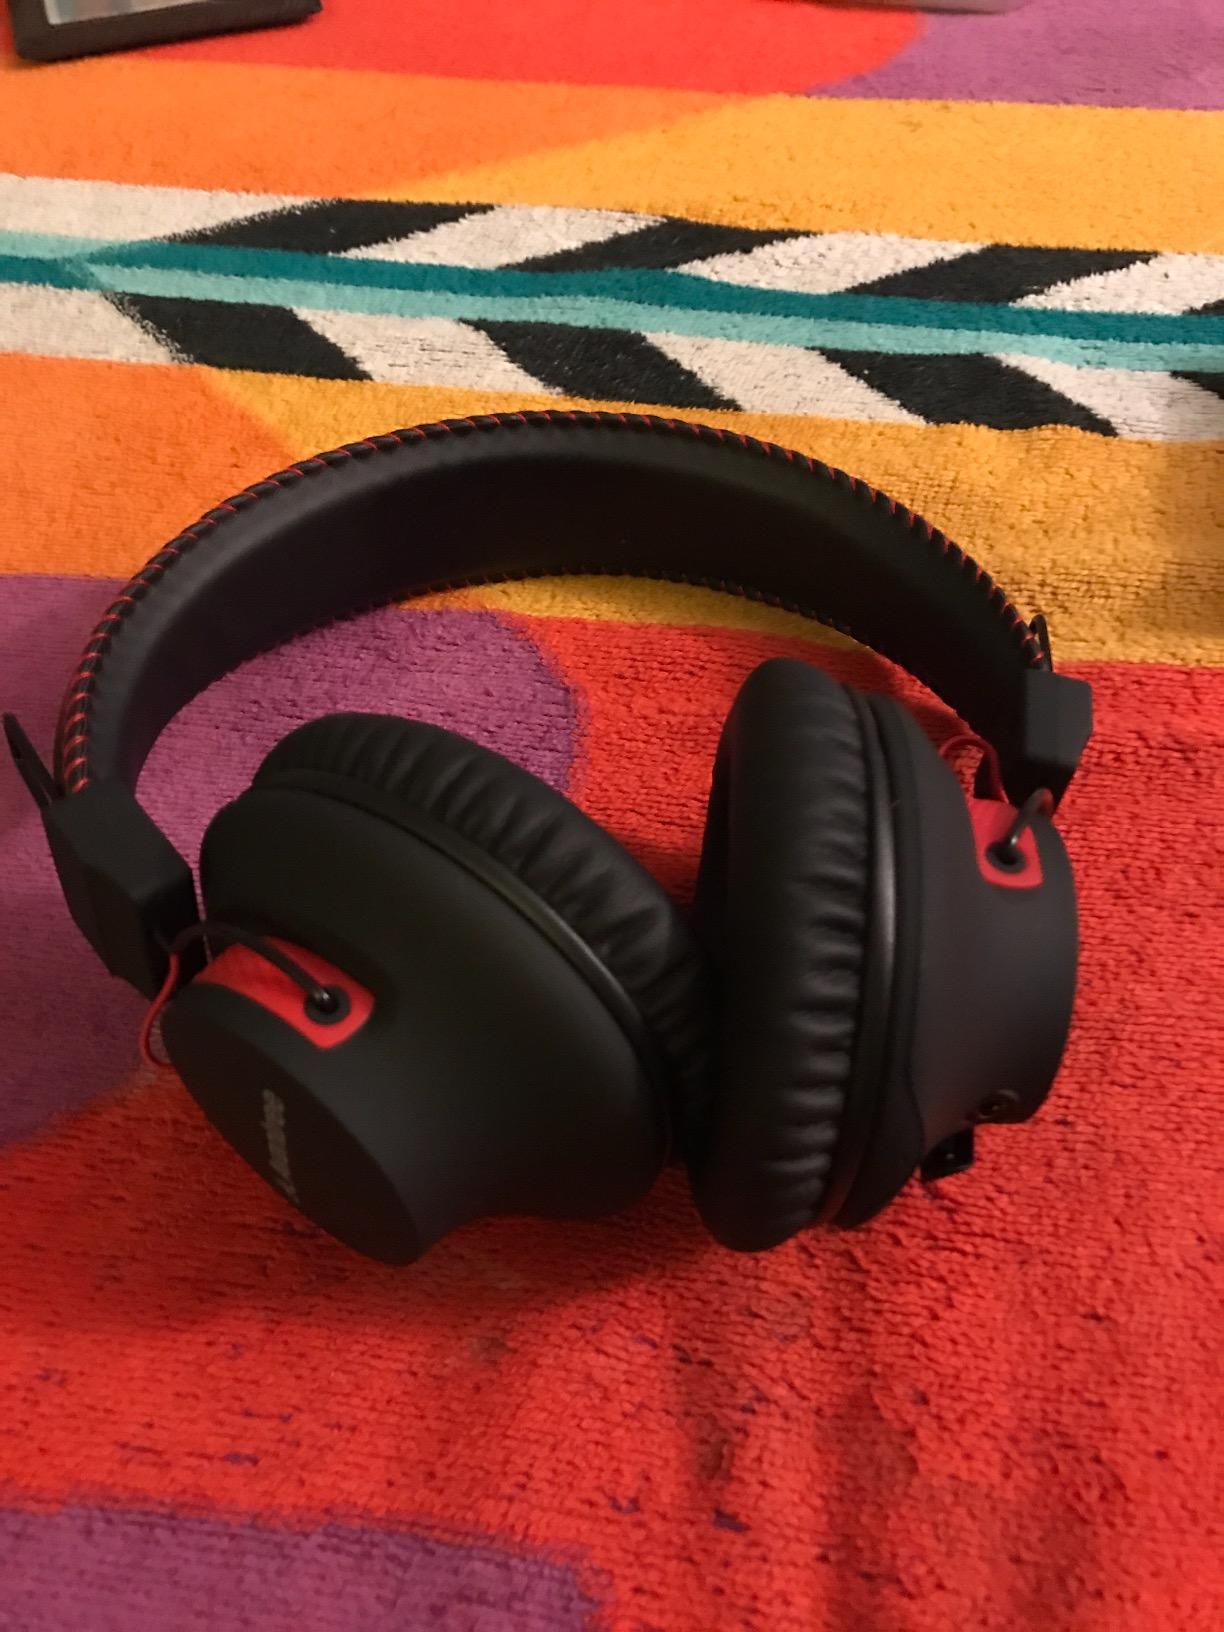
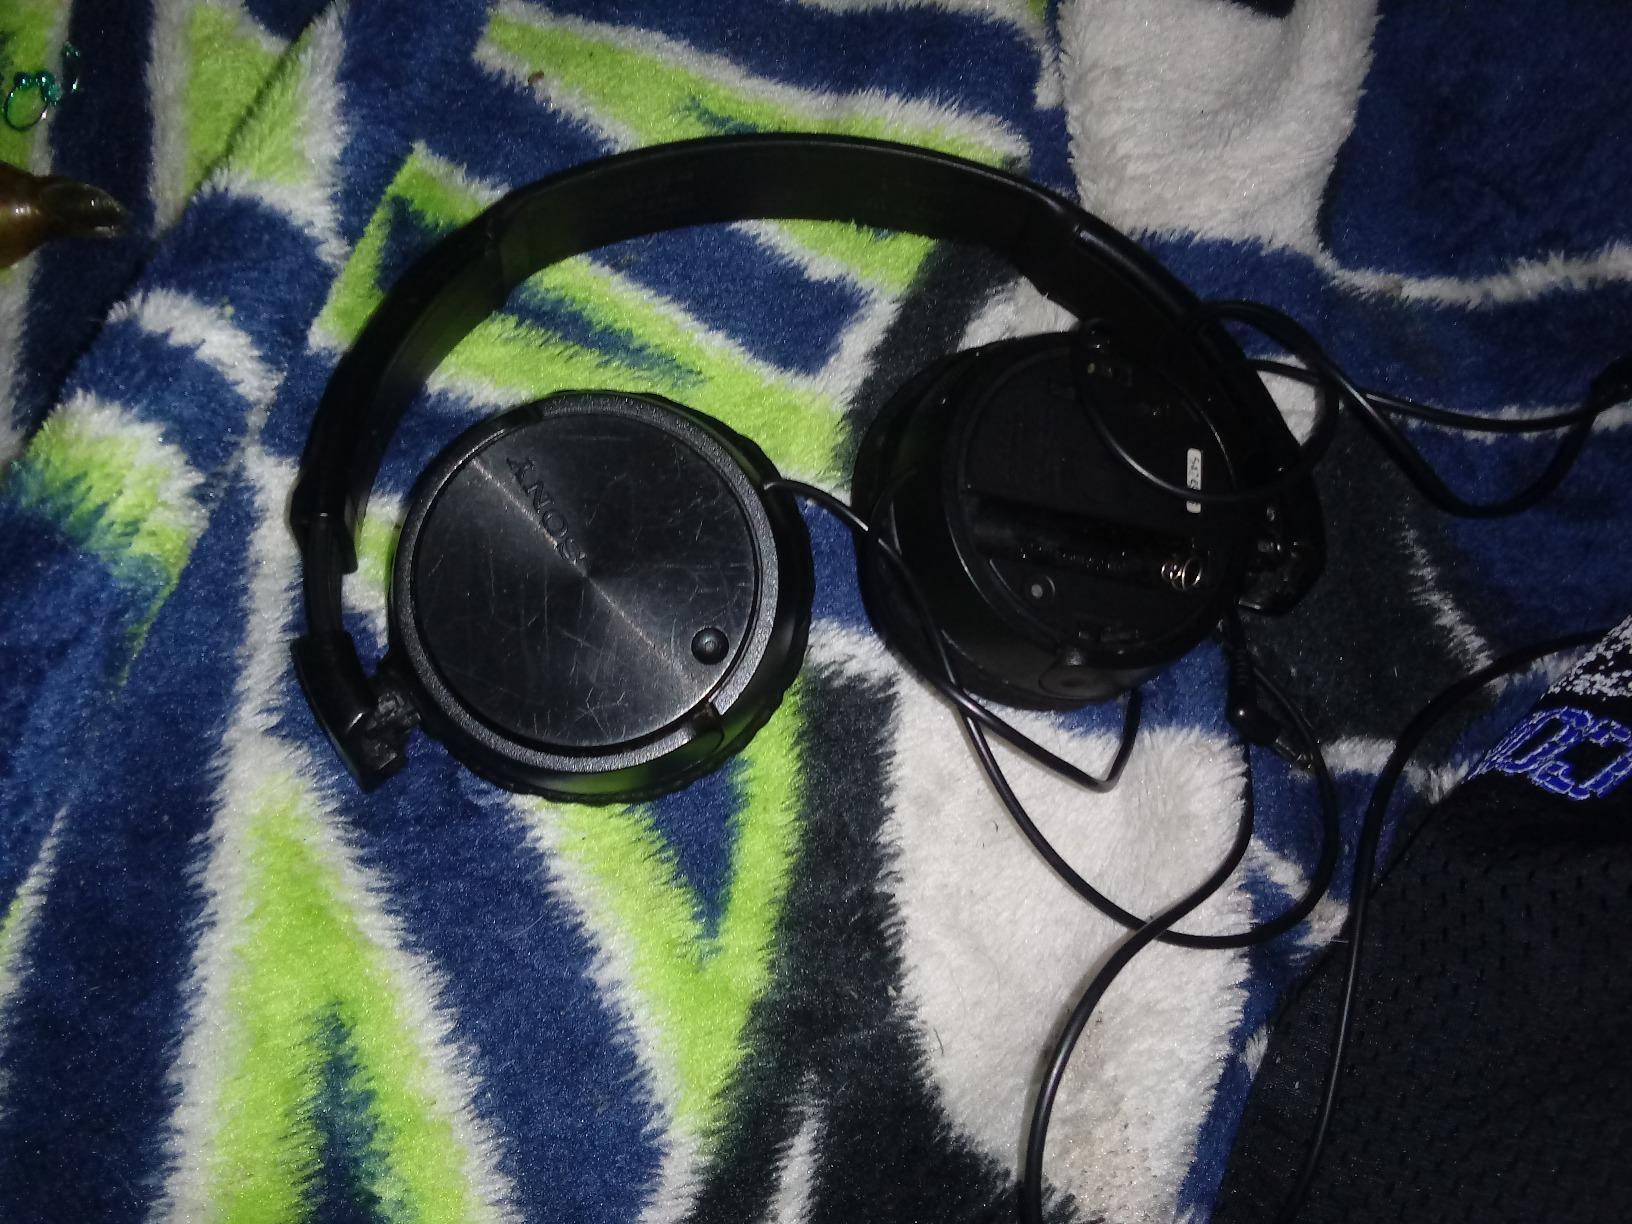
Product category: headphones
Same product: no